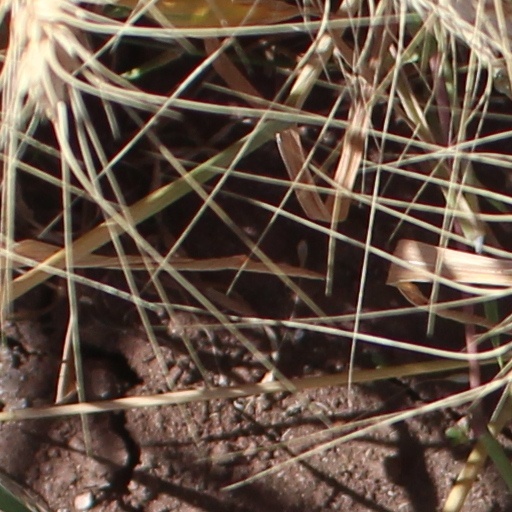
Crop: wheat